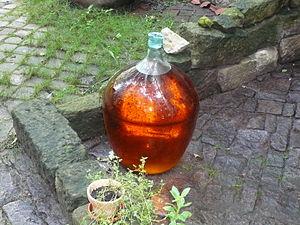
Un rancio est un vin, ou un spiritueux, ayant subi un élevage oxydatif. Cette oxydation recherchée diffère de la madérisation accidentelle qui « casse » un vin.